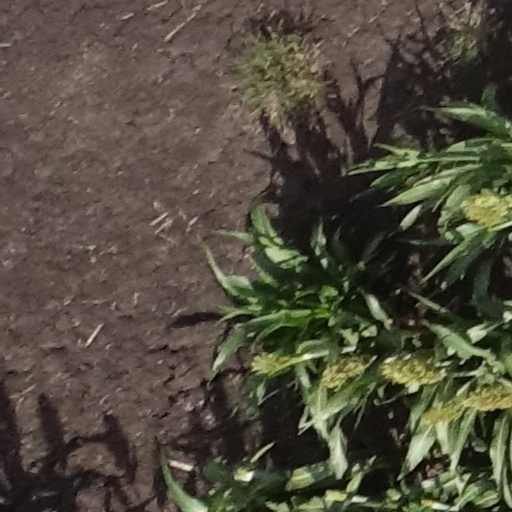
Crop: sorghum